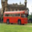
Label: bus